Simeon Smith Mansion

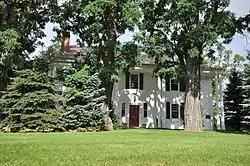

The Simeon Smith Mansion is a historic farm property on Smith (or Doran) Road in West Haven, Vermont. The property, more than includes a farmhouse dating to the 1790s, which was the seat of Simeon Smith, a prominent local doctor, politician, and landowner. The property was listed on the National Register of Historic Places in 1991.